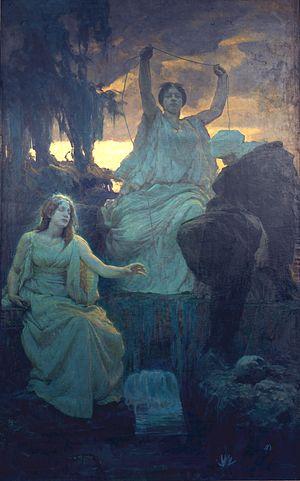
Alois Delug est un peintre autrichien, professeur à l'Académie des beaux-arts de Vienne.